Bruma (footballer)

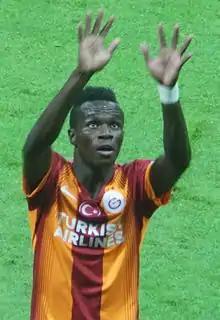
Bruma playing for Galatasaray in 2014

Bruma made his maiden UEFA Champions League appearance on 17 September 2013, playing roughly 30 minutes in a 1–6 home loss to Real Madrid in the group stage. He made his first assist for his new club in a local derby against Beşiktaş JK, a 2–1 away victory, and scored his first goal against Balıkesirspor on 18 December, in a 4–0 win in the campaign's Turkish Cup.